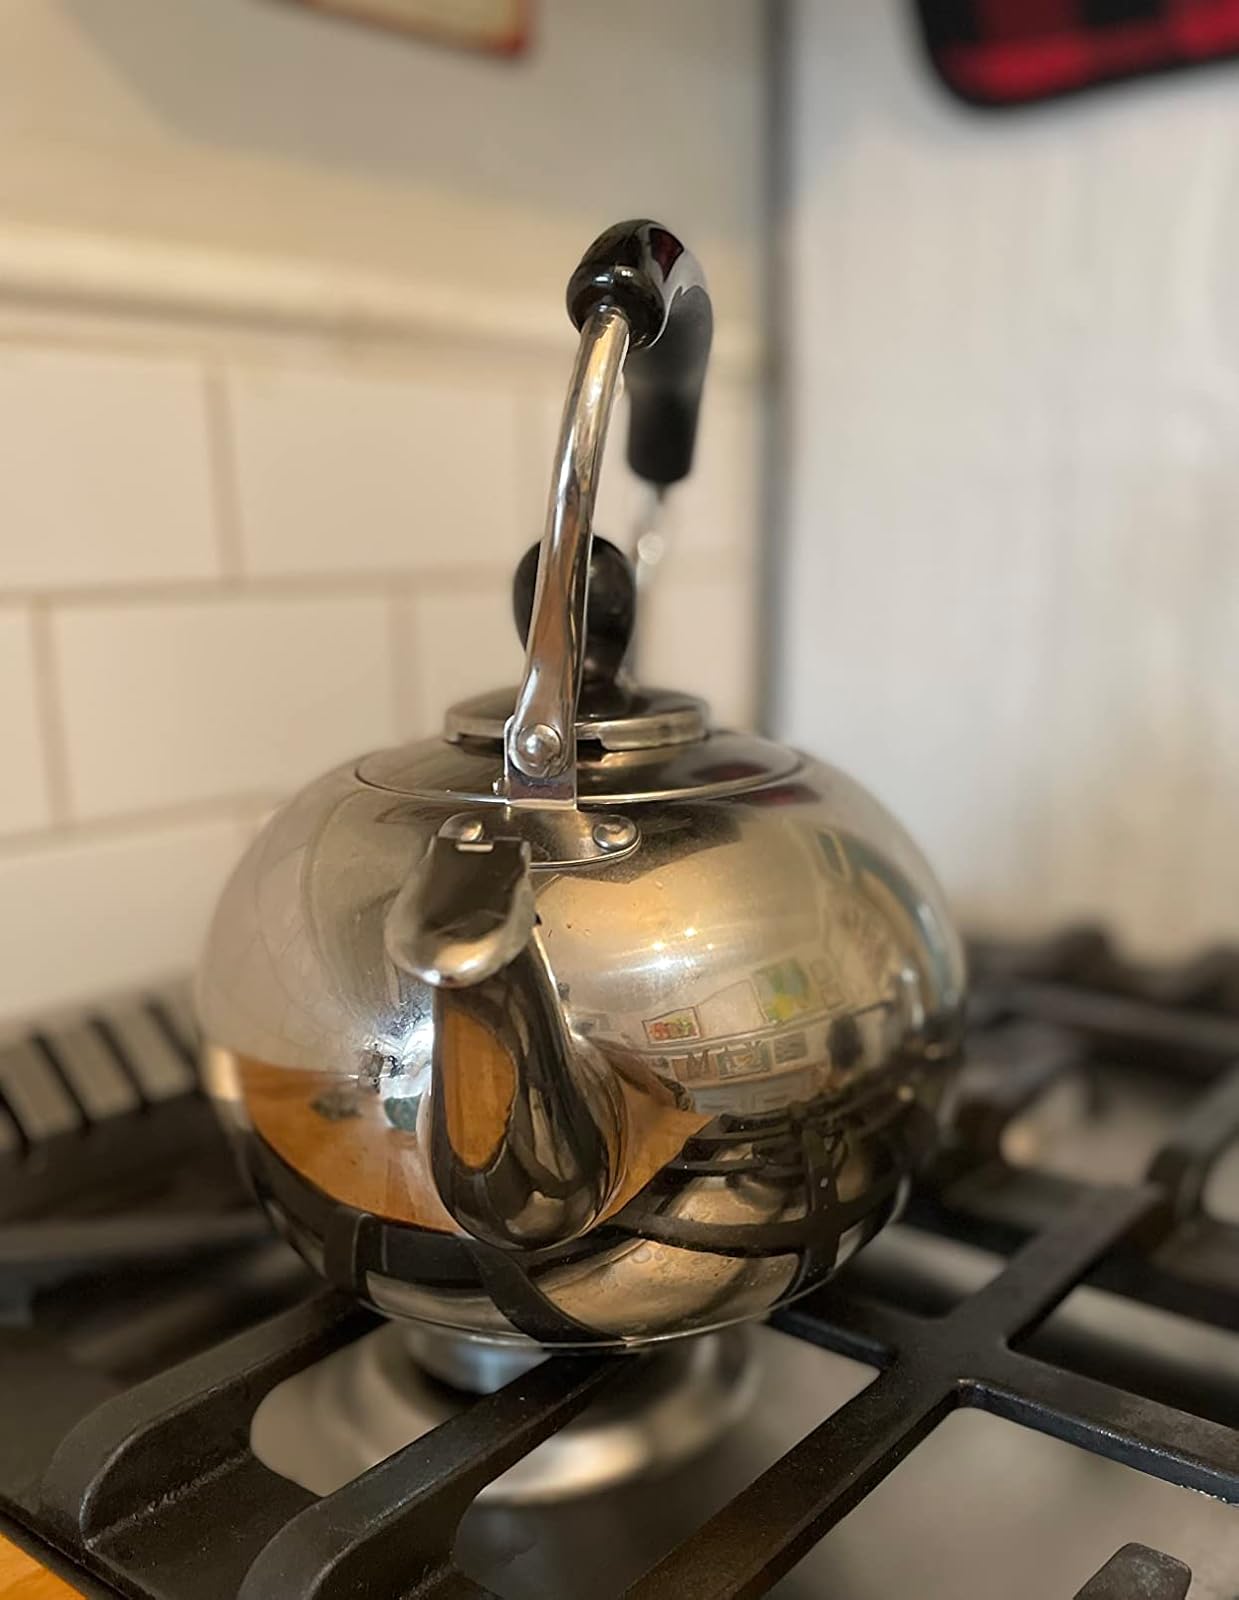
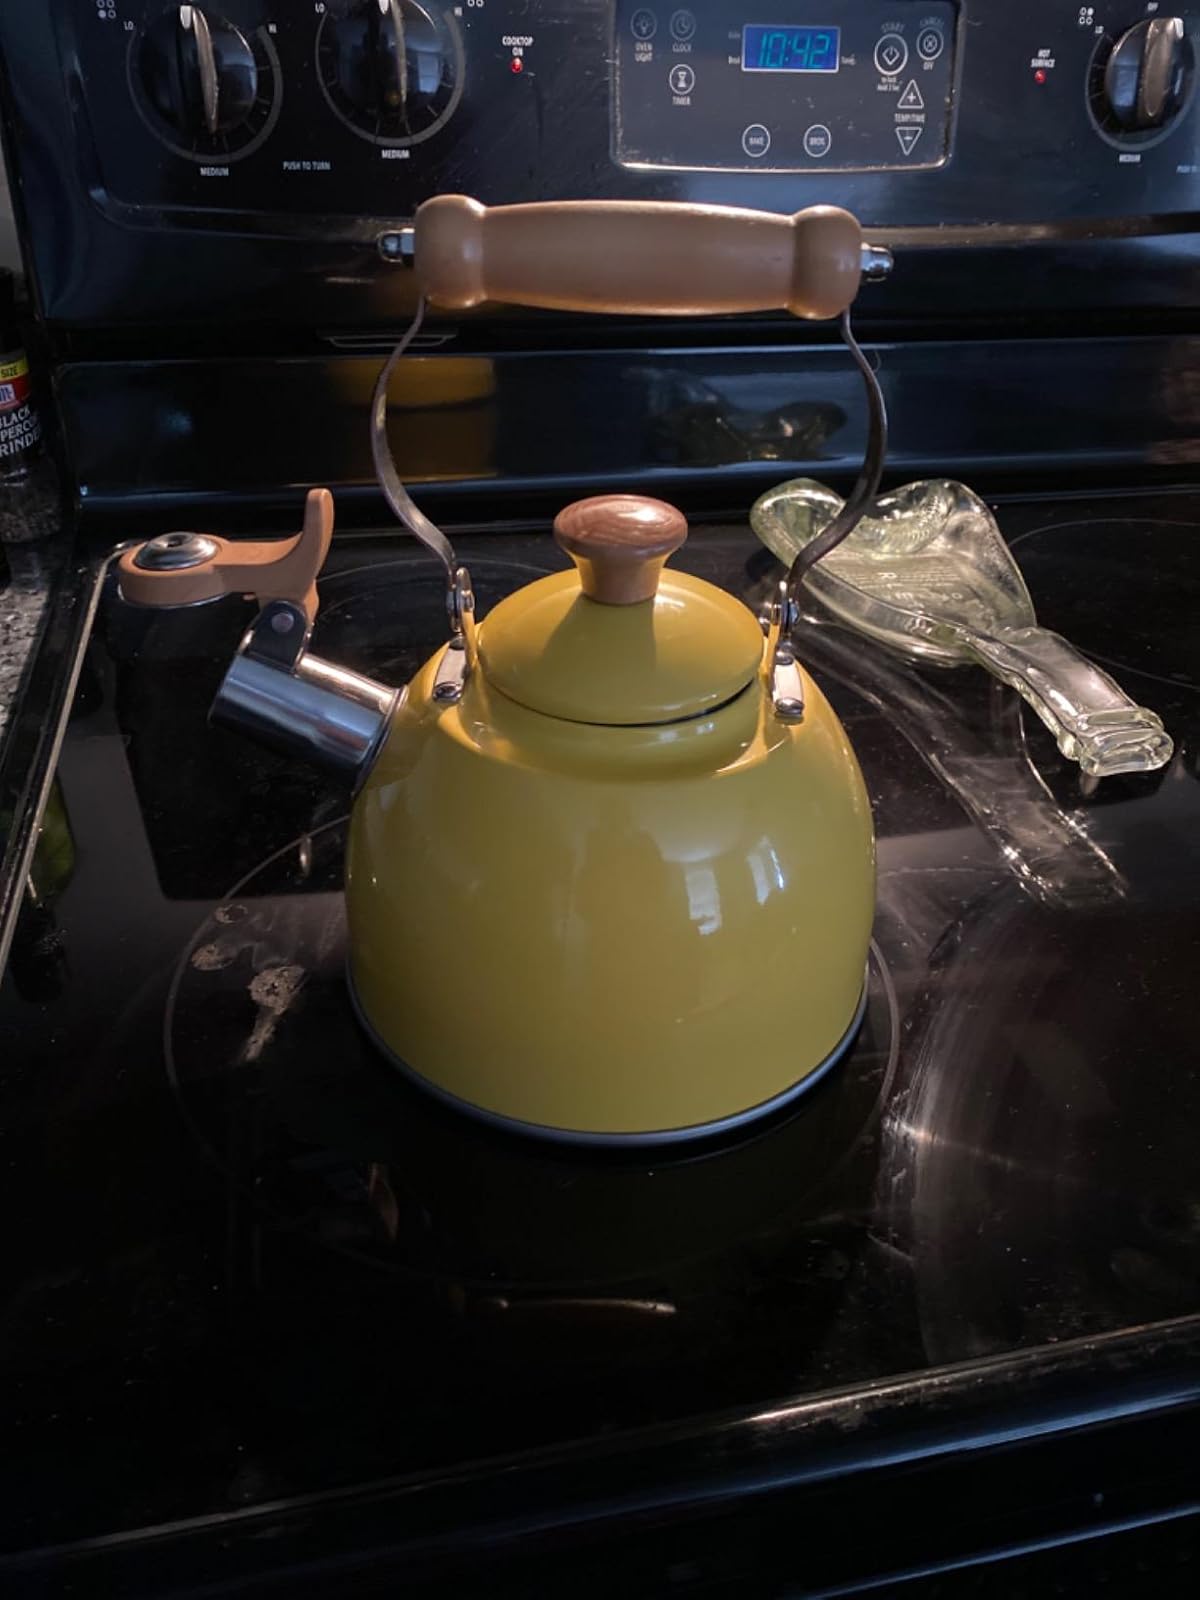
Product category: items_kettle
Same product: no